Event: Nepal Earthquake
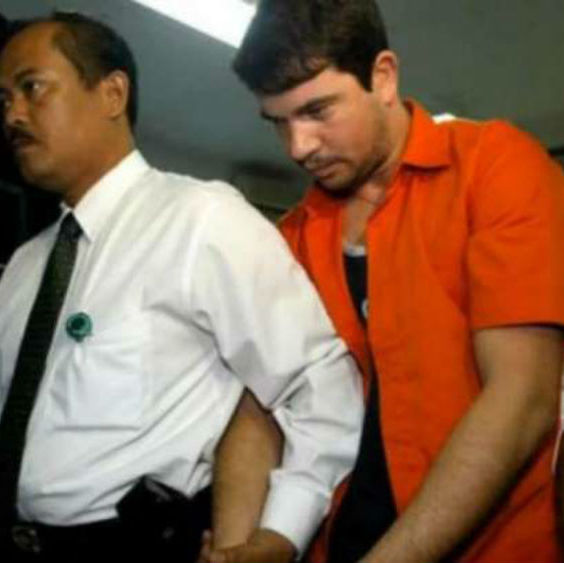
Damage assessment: no_damage